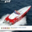
Label: ship